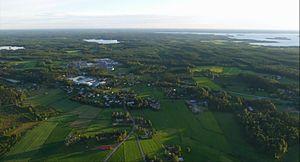
Alajärvi est une municipalité du centre-ouest de la Finlande, dans la région d'Ostrobotnie du Sud.